Lorain, Ohio

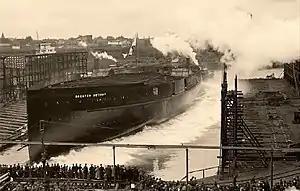
Launching of the SS "Greater Detroit" in Lorain, 1923

Lorain has a deindustrialized economy and was home to the American Ship Building Company Lorain Yard, Ford Motor Company Lorain Assembly Plant, and United States Steel Corporation's steel mill on the city's south side. Smaller industries included Thew Shovel and Lorain Products Corporation. The city faces many similar issues to other Rust Belt cities, including population decline and urban decay. Poverty in the city is above the national average at 26.2%, lower than Cleveland's 36%. but higher than neighboring Elyria's 22.2%